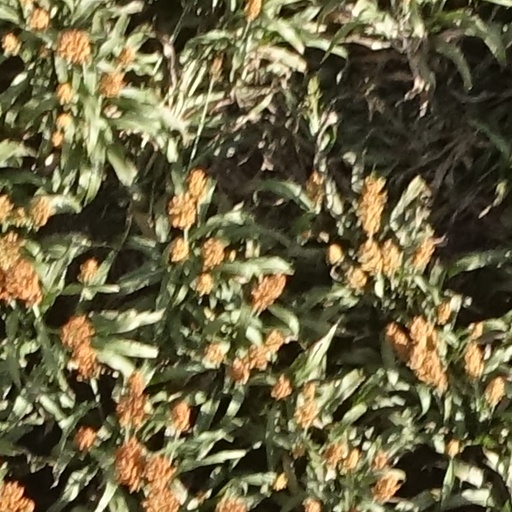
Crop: sorghum